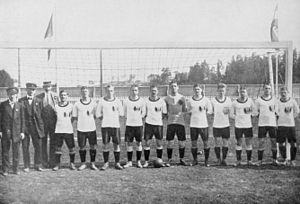
L'équipe d'Autriche de football est l'équipe nationale qui représente l'Autriche lors des compétitions internationales masculines de football, sous l'égide de la Fédération autrichienne de football. Elle consiste en une sélection des meilleurs joueurs autrichiens.
Le tournoi de football des Jeux olympiques de 1912 à Stockholm s'est déroulé du 29 juin au 5 juillet 1912. C'est la quatrième fois que le football est au calendrier olympique, mais seulement la deuxième édition officielle après celle de 1908. Bien que le nombre de participants par rapport à la première compétition ait plus que doublé, les trois mêmes équipes sont médaillées et dans le même ordre que quatre ans auparavant. Tout comme la Football Association avait géré la compétition olympique de football 1908 à Londres, la fédération suédoise organise l'événement en 1912.